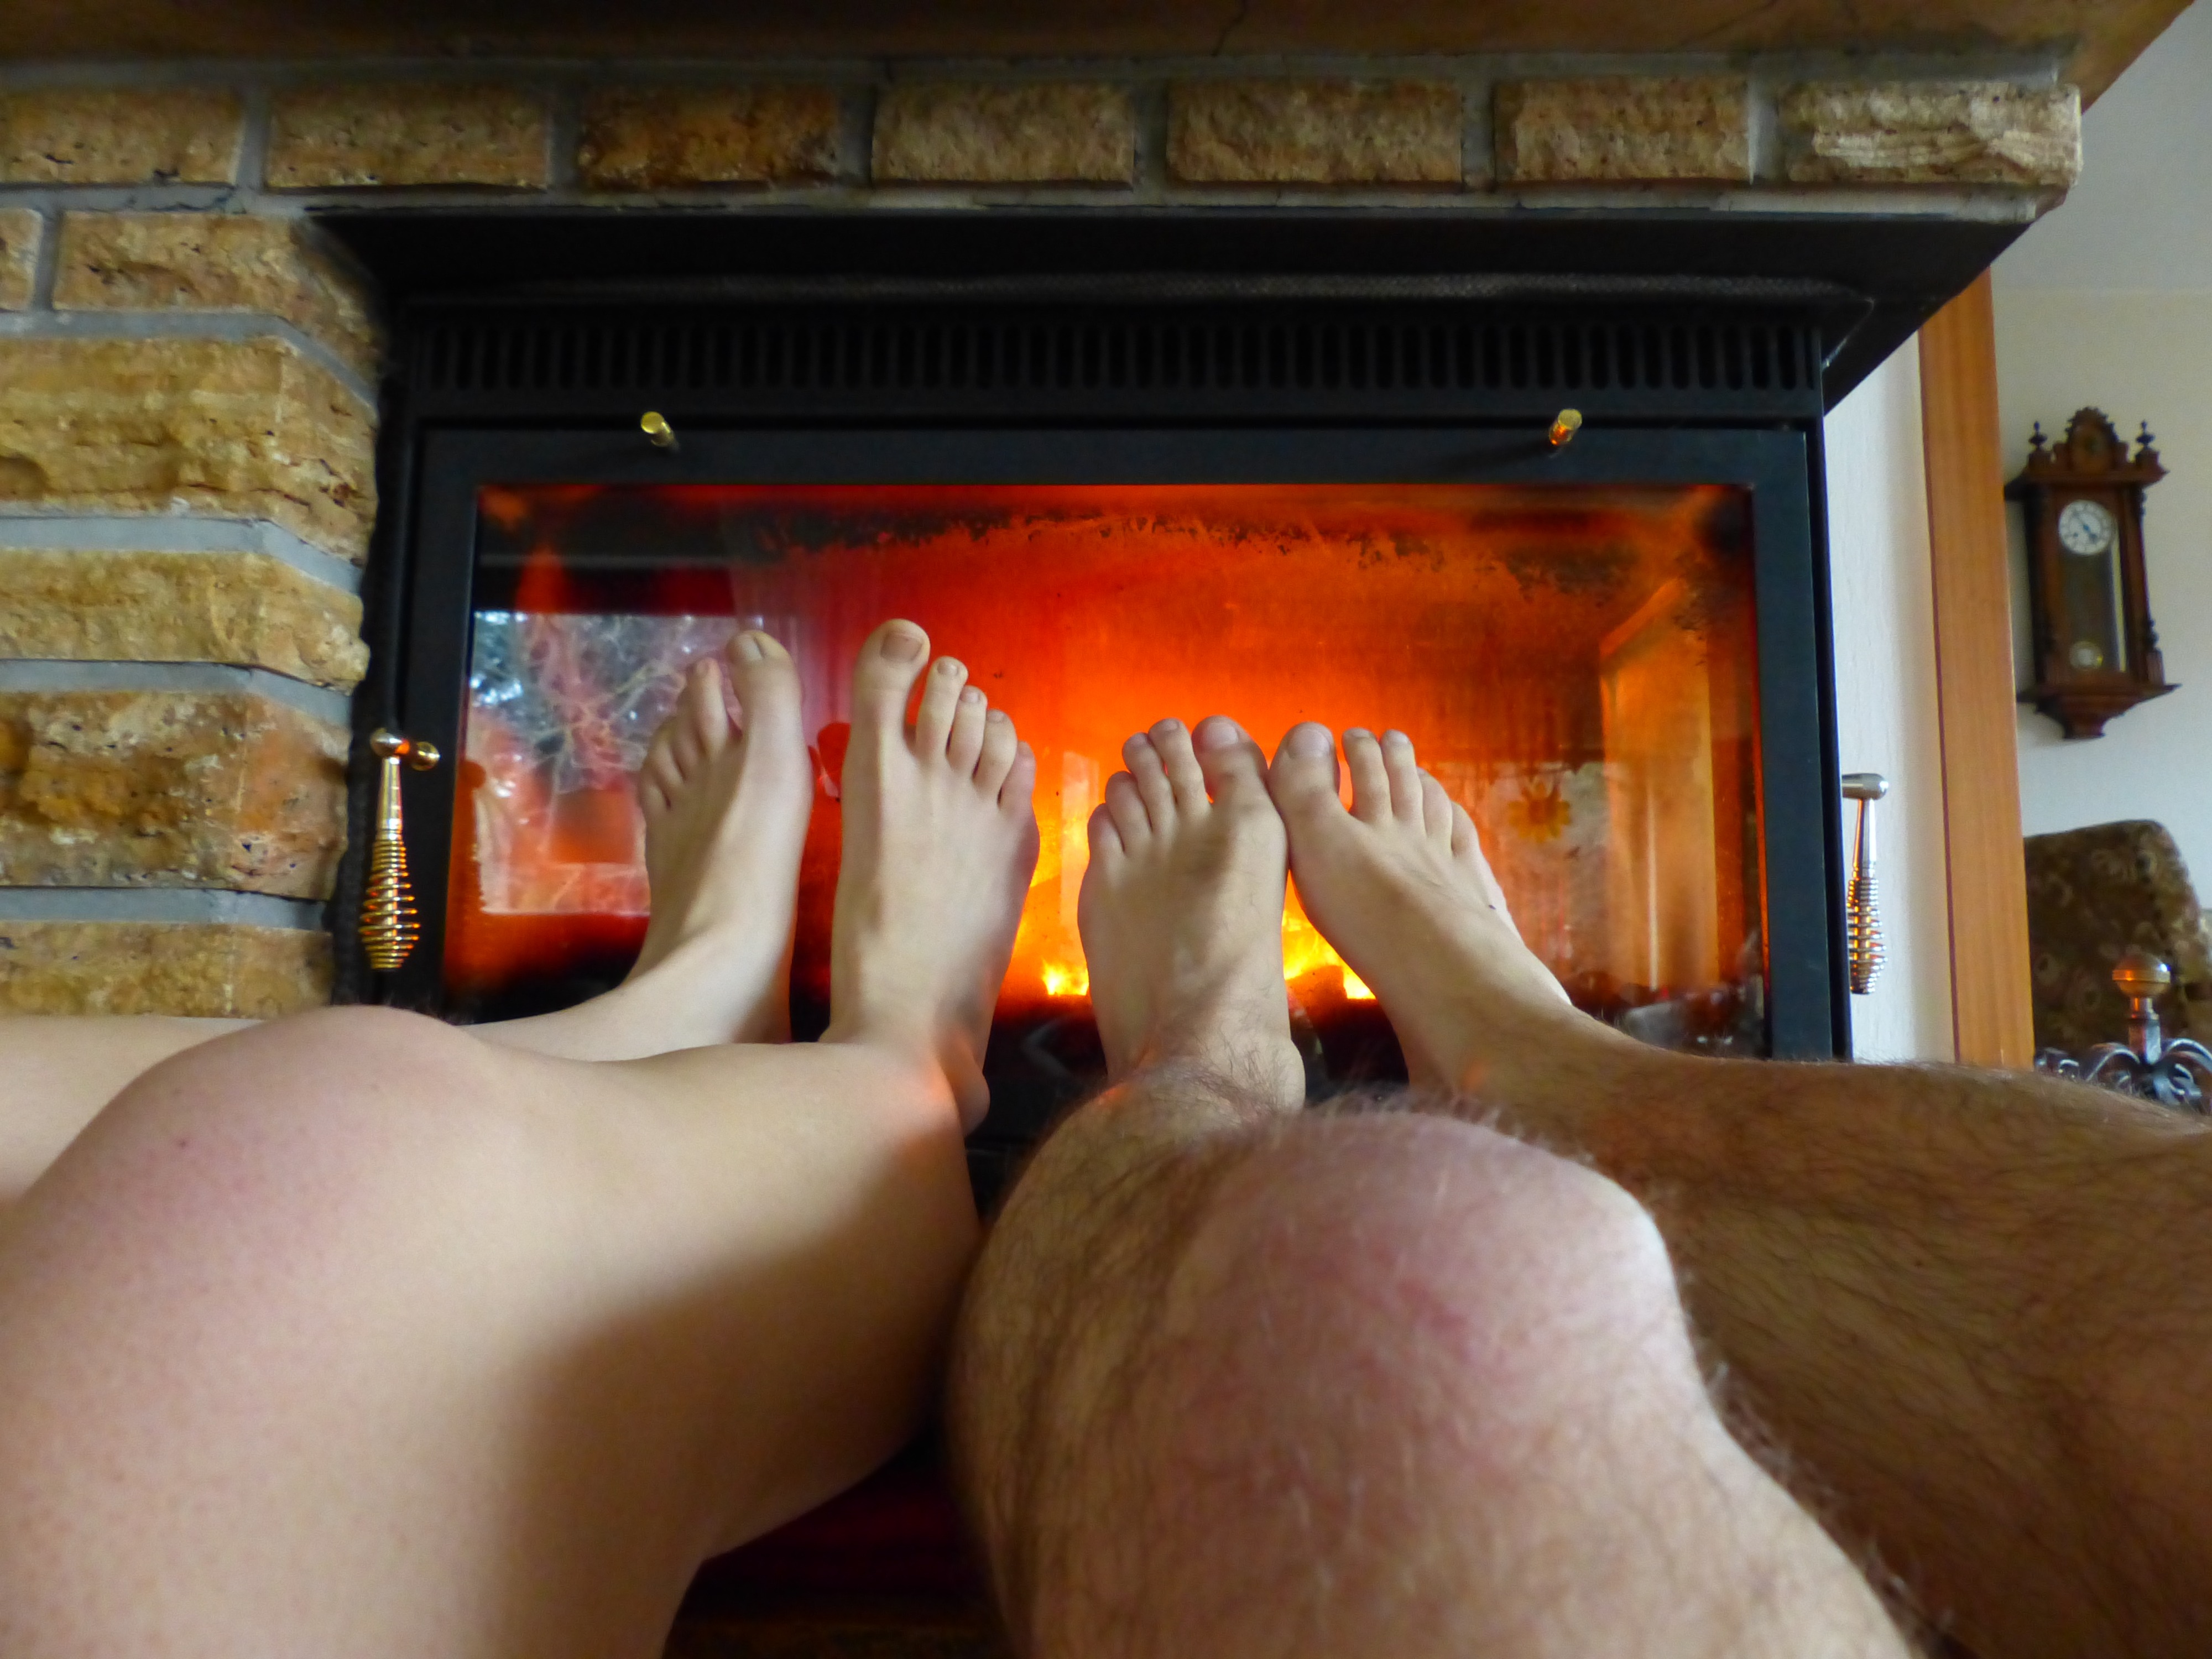
wood, warm, feet, flame, fire, fireplace, freeze, heat, legs, hot, oven, ten, hearth, embers